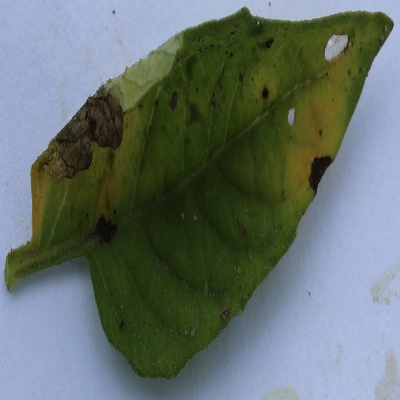
Crop: Tomato
Condition: septoria leaf spot